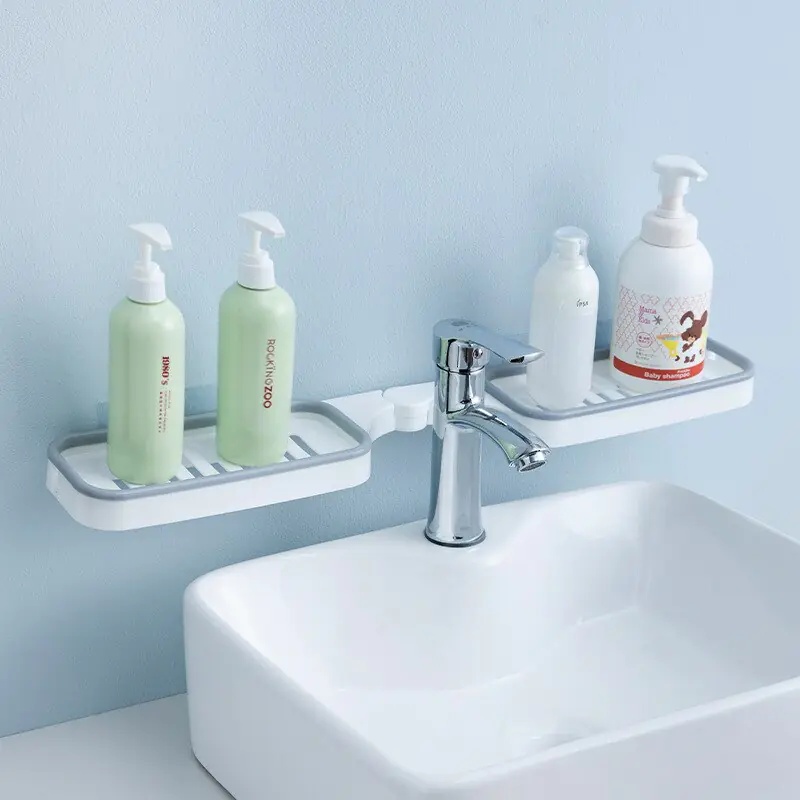
Rotating Bathroom Storage Rack Holder
"Introducing the Rotating Bathroom Storage Rack Holder" Elevate your bathroom organization with our Rotating Bathroom Storage Rack Holder! This clever storage solution is the perfect way to keep your essentials within easy reach while keeping clutter at bay. 360° Rotation for Instant Access: Tired of rummaging through chaotic cabinets? With our Rotating Storage Rack, simply spin to find what you need. The 360-degree rotation makes it effortless to locate your favorite products, saving you time and hassle. No Drilling, No Problem: Forget about complicated installations or damaging your walls. Our storage rack mounts securely without the need for drilling, preserving your bathroom's pristine look while providing convenient storage space. Keep Your Essentials Organized: This rack has room for all your bathroom must-haves, from shampoo bottles and conditioners to razors and loofahs. The draining design ensures your items stay dry, preventing mildew and maintaining cleanliness. Plus, the rotating feature adds a playful twist to your daily routine. Upgrade Your Bathroom Experience: Transform your bathroom into a clutter-free oasis. Whether you're a stickler for organization or just need a practical storage solution, our Rotating Bathroom Storage Rack Holder has you covered. It's stylish, functional, and a perfect fit for any bathroom decor. Order Your Rack Today: Ready to take your bathroom storage to the next level? Get your Rotating Bathroom Storage Rack Holder today and enjoy the ease and convenience of a well-organized space. Say goodbye to clutter and hello to a streamlined, tidy bathroom!
Brand: ISHESU
Category: Home & Garden > Bathroom Accessories > Bath Caddies